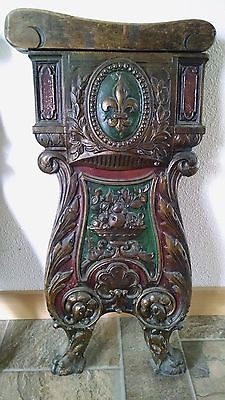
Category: chair